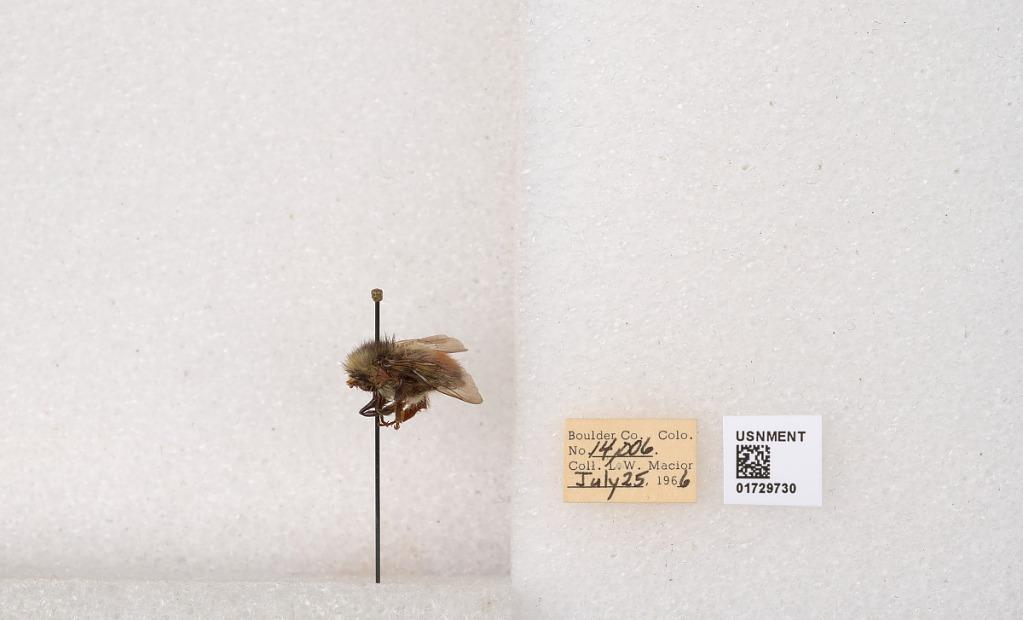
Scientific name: Bombus flavifrons Cresson
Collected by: L. Macior
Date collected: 1966-7-25
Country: United States
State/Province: Colorado
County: Boulder
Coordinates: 40.0925, -105.358